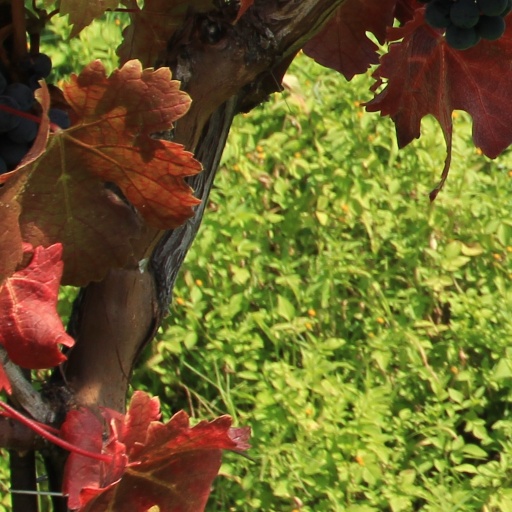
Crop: grape